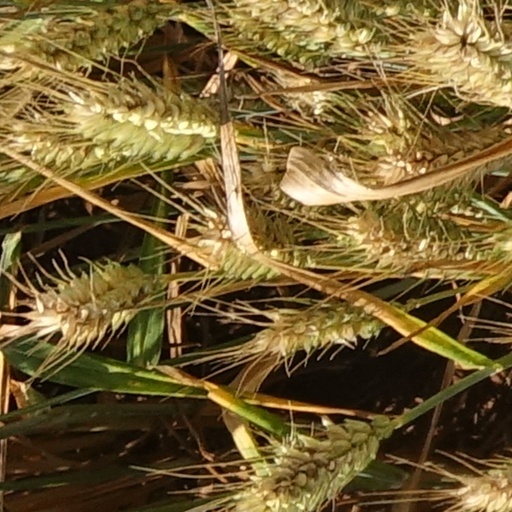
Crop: wheat